Pin (professional wrestling)

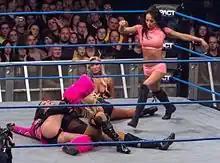
Tara pins Velvet Sky with a cover while Gail Kim attempts to break up the pin.

In professional wrestling, a pin is a move where a wrestler holds an opponent's shoulders to the mat in an attempt to score a fall. A pinfall is a common victory condition, where the attacker pins an opponent and the referee makes a three count before the opponent gets released from the pin.